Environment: real
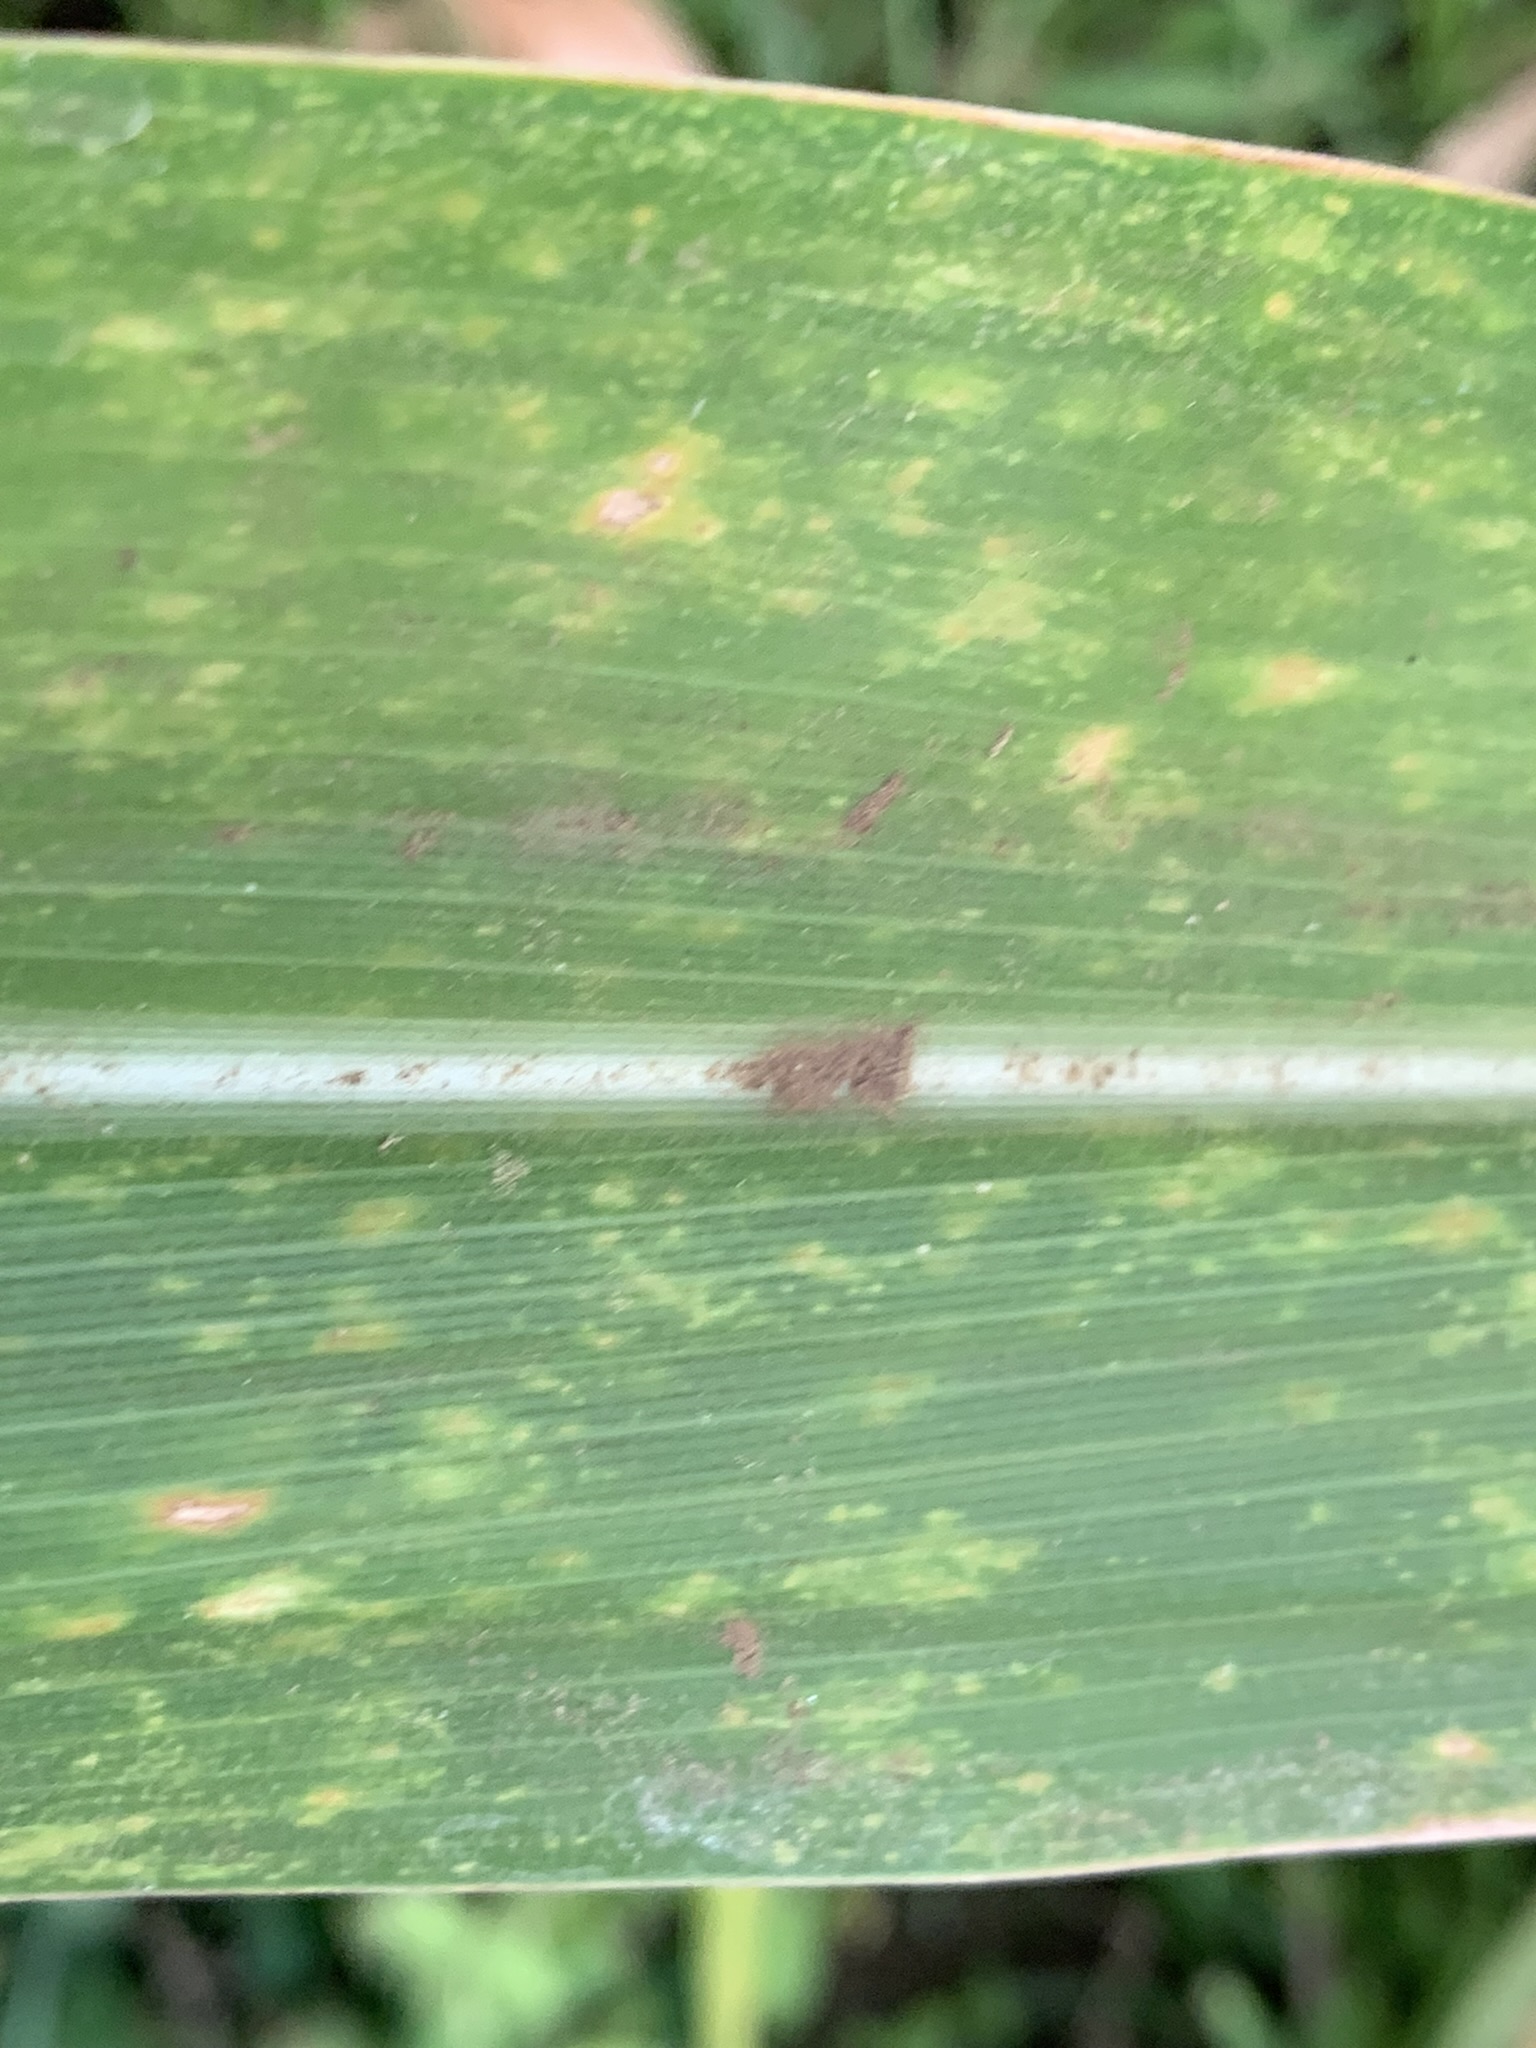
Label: lethal_necrosis